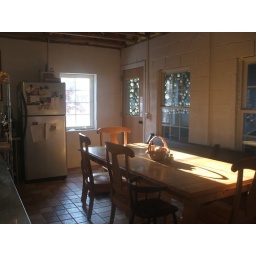
morning sun in the kitchen, bottle wall on sun porch in background